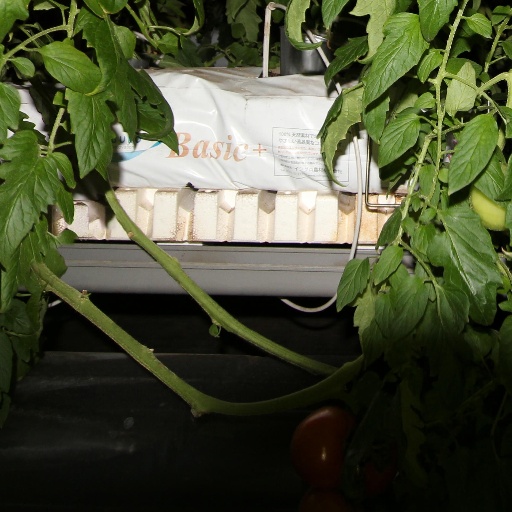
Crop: tomato